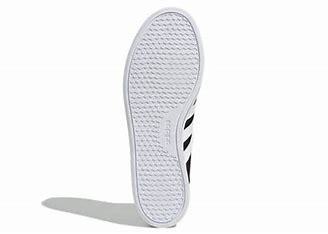
Brand: adidas
Model: neo Adidas NEO Bravada